Swansea Mall

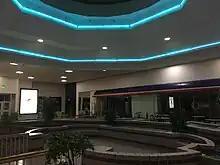
View of the neon-lit atrium, 2018

In 1989, the mall underwent a major interior renovation. By the 1990s, the movie theater was closed, original anchor Edgar's, then out-of-business, was replaced by Jordan Marsh, the hall space was altered with the removal of water fountains, the installation of new lighting, and new floor tiling, and the mall's logo was changed to its current design. In 1996, Jordan Marsh was sold to Macy's. Caldor suffered damage during a fire in 1997 and was closed for a year of renovation. It closed permanently when the company went out of business in 1999. Several restaurants left the mall in the late '90s, such as the pizzeria Roman Delight and Newport Creamery. In 1995, the food court was opened. In 2001, a Walmart replaced the previous Caldor location after its purchase in 1999. Apex closed the same year, with the space remaining vacant for the remainder of the mall's lifespan.